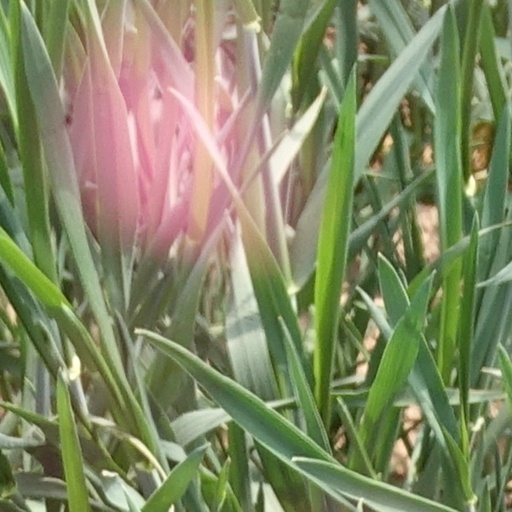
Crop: wheat